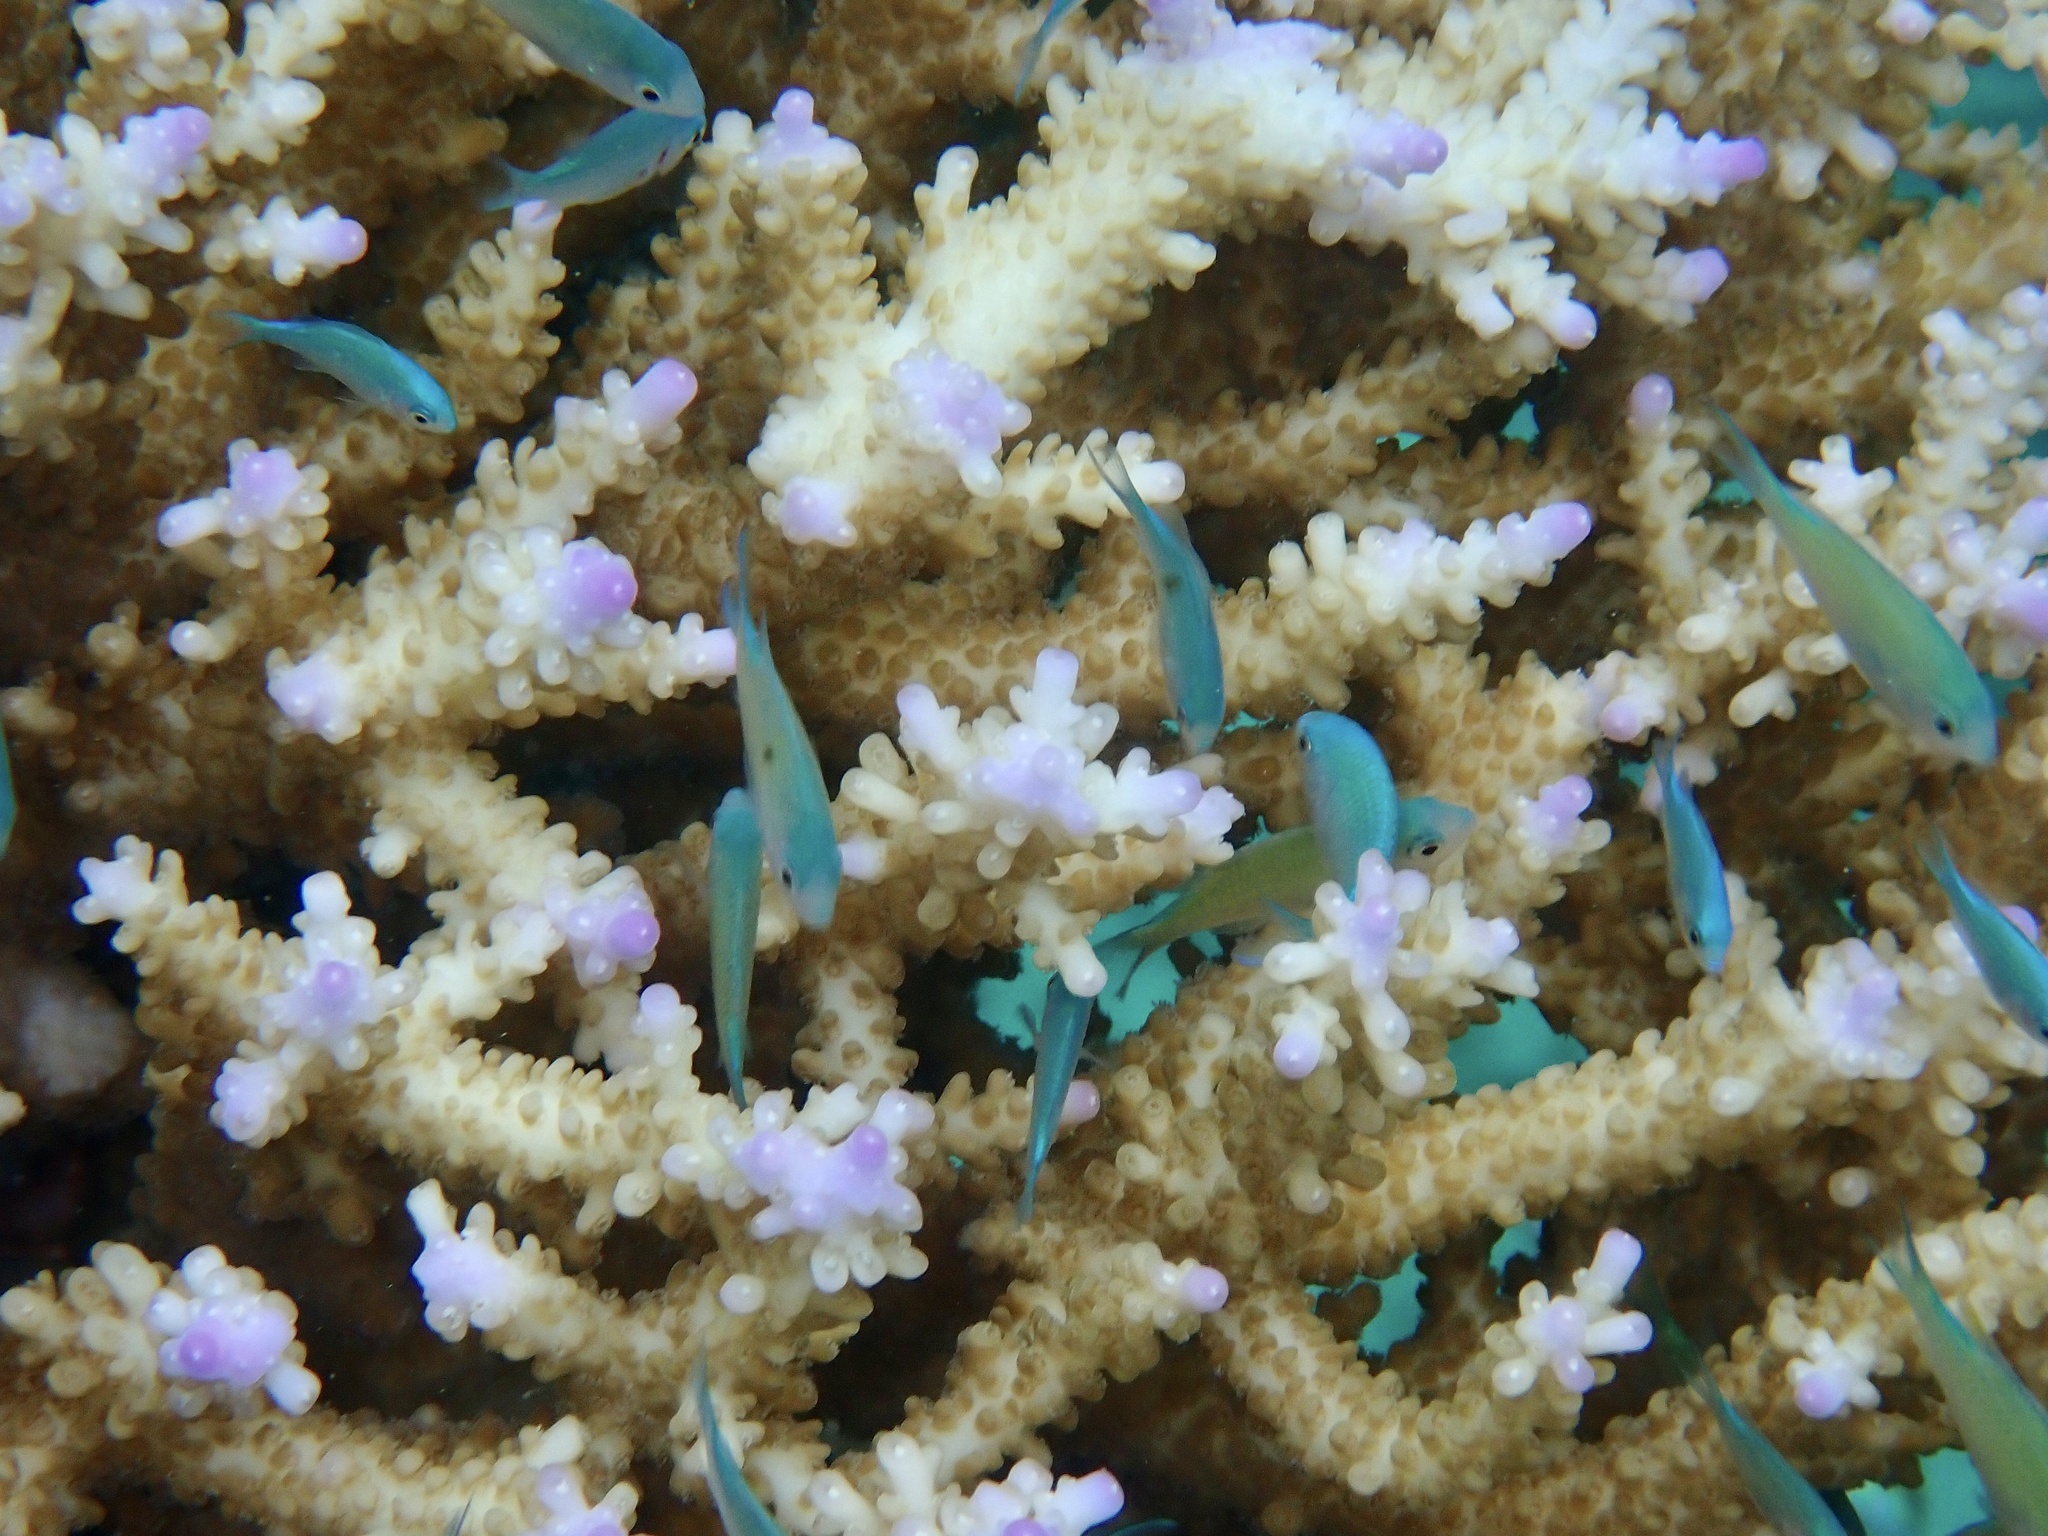
Chromis viridis (Blue-green Chromis)